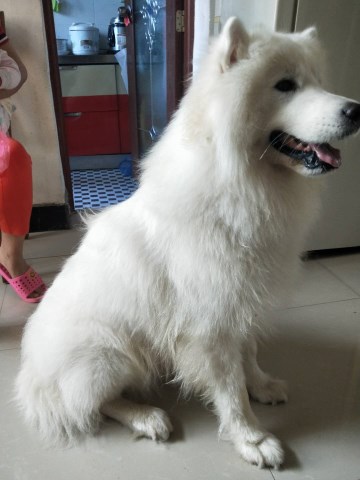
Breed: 2192-n000088-Samoyed